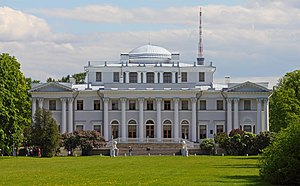
Administrativ inddeling af Sankt Petersborg / Petrogradskij rajon
Jelagin palads på Jelagin øen i Neva i Petrogradskij rajon
Den føderale by Sankt Petersborg i Rusland er administrativt inddelt i 18 rajoner, der igen er opdelt i 111 bydele: 81 bymæssige okruger, 9 byer og 21 landsbybebyggelser.